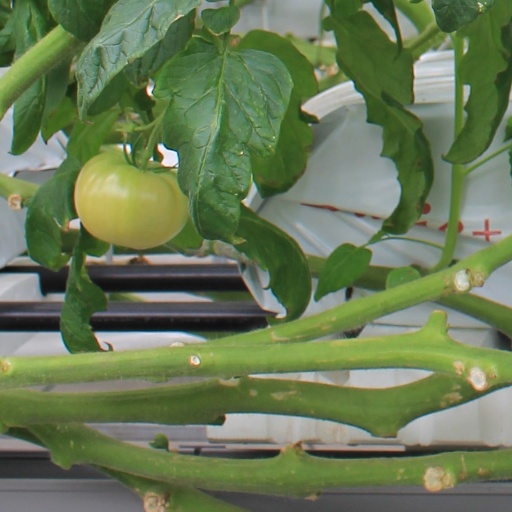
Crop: tomato